Wimpole Street

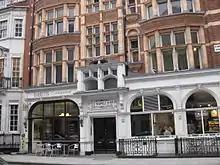
Cafe at number 3a Wimpole Street

No. 1 Wimpole Street is an example of Edwardian baroque architecture, completed in 1912 by architects John Belcher and J. J. Joass as the home of the Royal Society of Medicine. 64 Wimpole Street is the headquarters of the British Dental Association.